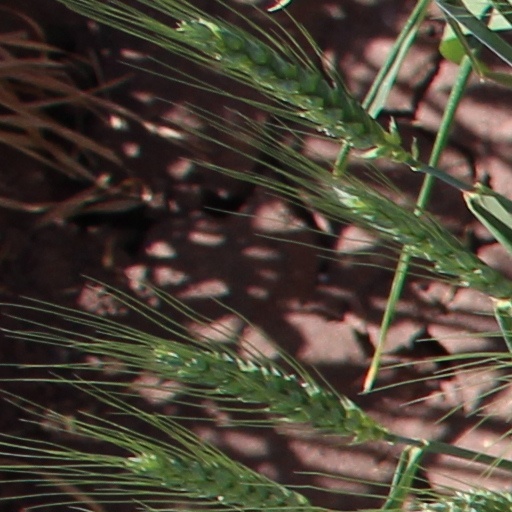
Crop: wheat